St. Nicholas of Tolentine Church

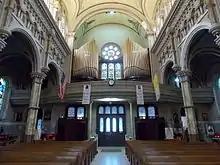
Pipe organ in the gallery

St. Nicholas of Tolentine's 1916 Moller pipe organ (Opus 2138) was rebuilt by Peragallo in 2006 and will be restored over the course of the next several years. The organ at St. Nicholas is one of the busiest in the country, playing at all Masses, at several choir rehearsals per week, and at a host of weddings, funerals, and concerts.